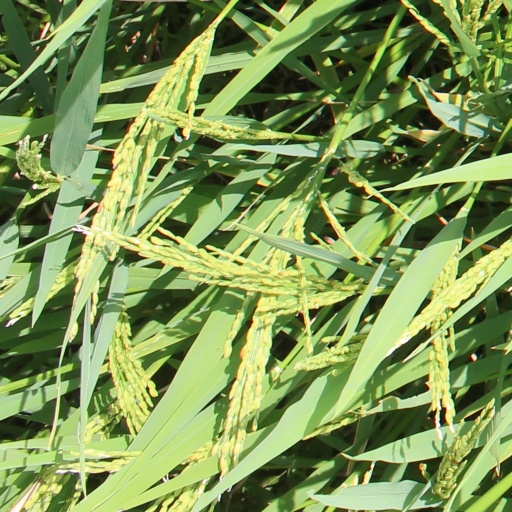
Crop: rice